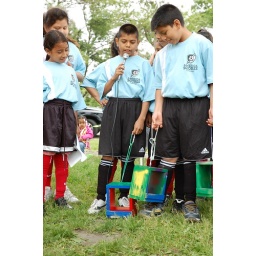
Eli Whitney boys made a bird house for each school in the program!